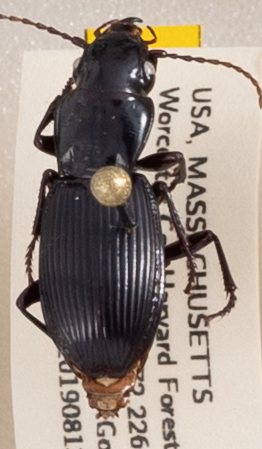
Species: Pterostichus rostratus
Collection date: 2019-08-13
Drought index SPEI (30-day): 0.39
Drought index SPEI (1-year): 1.28
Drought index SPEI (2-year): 2.09